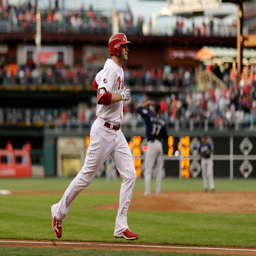
baseball player rounds the bases after hitting a-run home run off person during the first inning of a baseball game